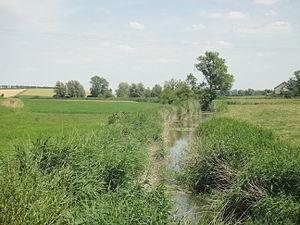
L'Albe est une rivière française qui coule dans le département de la Moselle, en région Grand Est. C'est un affluent assez important de la Sarre en rive gauche, donc un sous-affluent de la Moselle puis du Rhin.